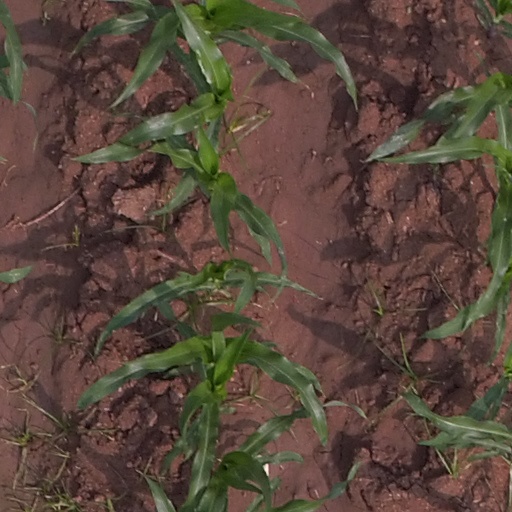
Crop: maize; corn